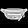
Label: Bag